Battle of Luding Bridge

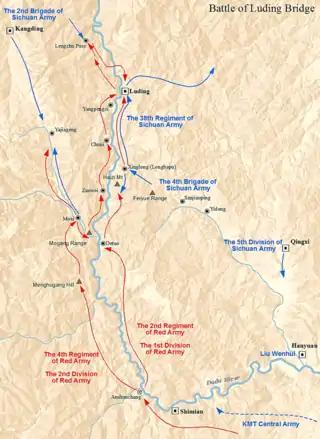
Battle of Luding Bridge

The Battle of Luding Bridge of 1935 was a controversial crossing of the Luding Bridge by the soldiers of the Fourth Regiment of the Chinese Workers and Peasants' Red Army during the Long March. The bridge, situated over the Dadu River in Luding County, Garzê Tibetan Autonomous Prefecture, Sichuan, China, was located about 80 kilometers west of the city of Ya'an and was a river crossing vital to the Red Army.